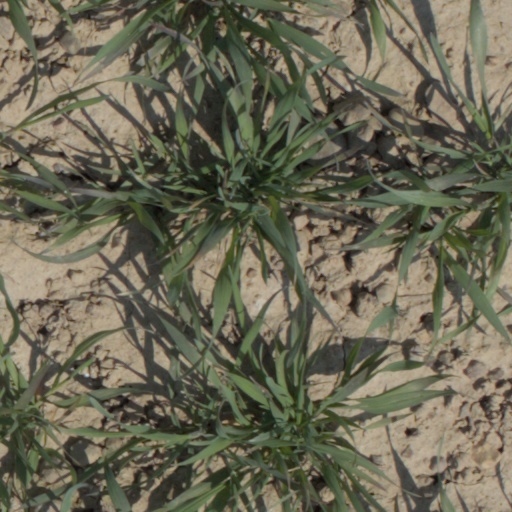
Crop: wheat